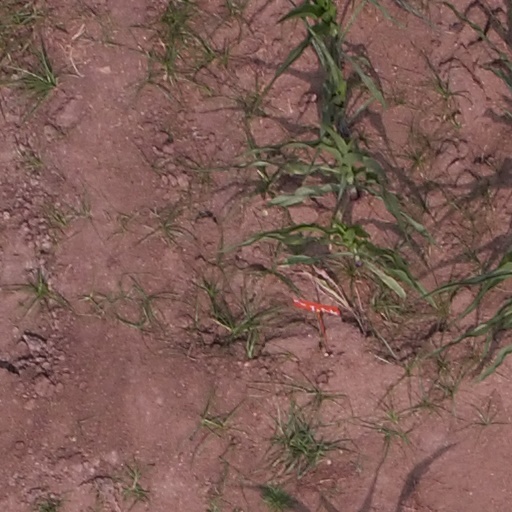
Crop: maize; corn